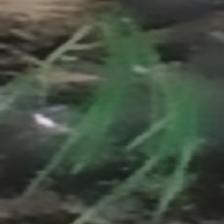
Label: clustered